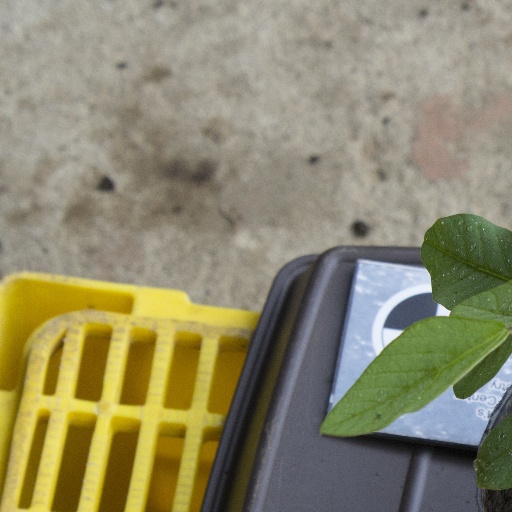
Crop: soybean